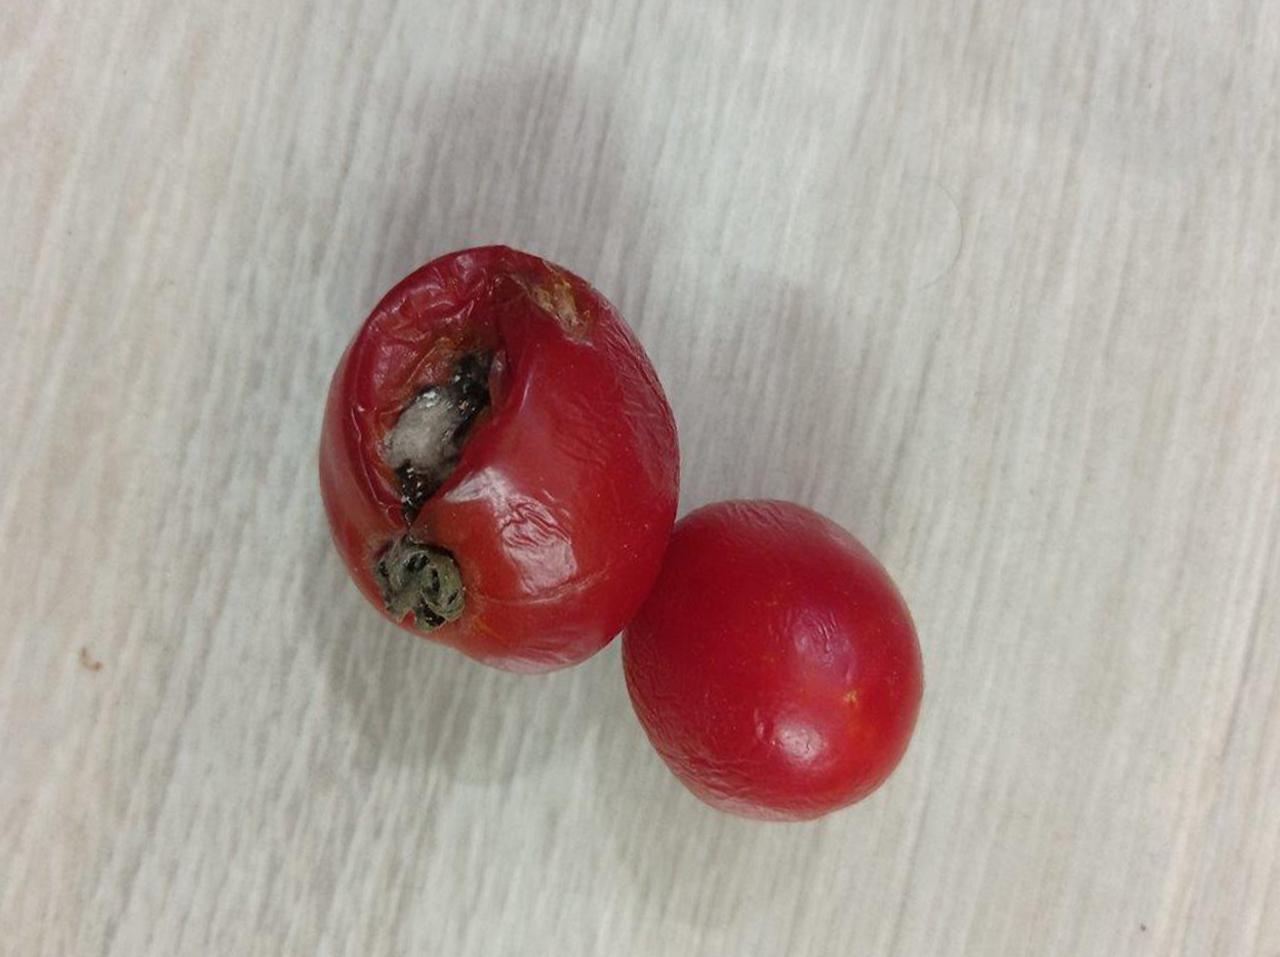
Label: Rotten